Warwick Castle

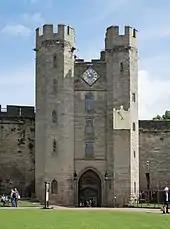
The gatehouse

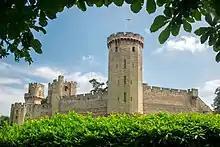
One of the first views of the castle for tourists entering the grounds

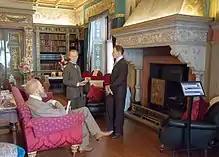
One of the groups of wax figures in the castle; Lord Brooke, a young Winston Churchill, and Spencer Cavendish

Francis Greville, 8th Baron Brooke, undertook a renewed programme of improvements to Warwick Castle and its grounds. The 8th Baron Brooke was also bestowed with the title Earl of Warwick in 1759, the fourth creation of the title. With the recreation of the title, the castle was back in the ownership of the earls of Warwick. Daniel Garrett's work at Warwick is documented in 1748; Howard Colvin attributed to him the Gothic interior of the chapel. Lancelot "Capability" Brown had been on hand since 1749. Brown, who was still head gardener at Stowe at the time and had yet to make his reputation as the main exponent of the English landscape garden, was called in by Lord Brooke to give Warwick Castle a more "natural" connection to its river. Brown simplified the long narrow stretch by sweeping it into a lawn that dropped right to the riverbank, stopped at each end by bold clumps of native trees. A serpentine drive gave an impression of greater distance between the front gates and the castle entrance.